Billy Morrison

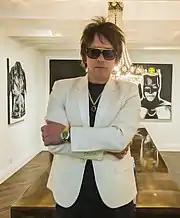
Morrison at an art show

As a longtime collector of contemporary art, Morrison owns pieces by Andy Warhol, Jean Michel Basquiat, Damien Hirst, Keith Haring and many others. Beginning in 2013, Morrison added painting to his list of creative accomplishments, culminating in four sold out art shows in the past five years. His work has earned the attention of serious art collectors, and he has collaborated on works with Lincoln Townley, Plastic Jesus and RISK. A painting from his Butterfly series hangs in the U.S. Capitol.